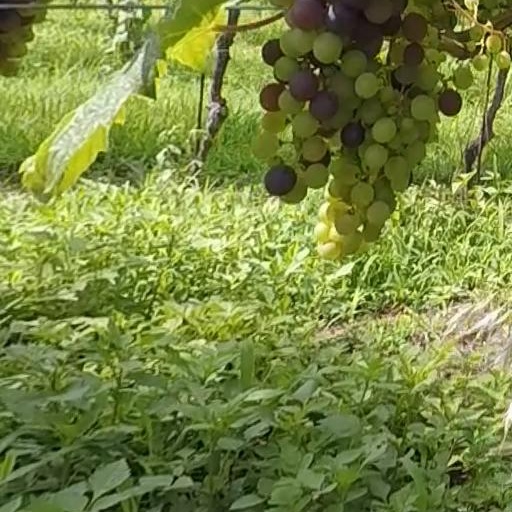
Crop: grape